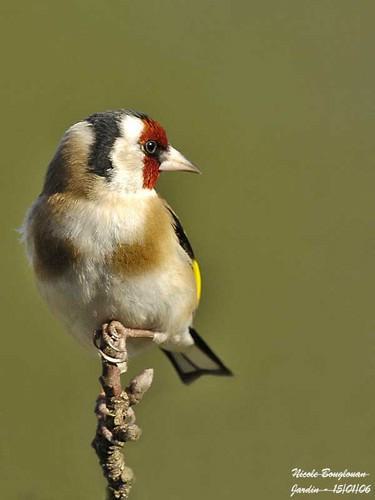
A photo of a european goldfinch